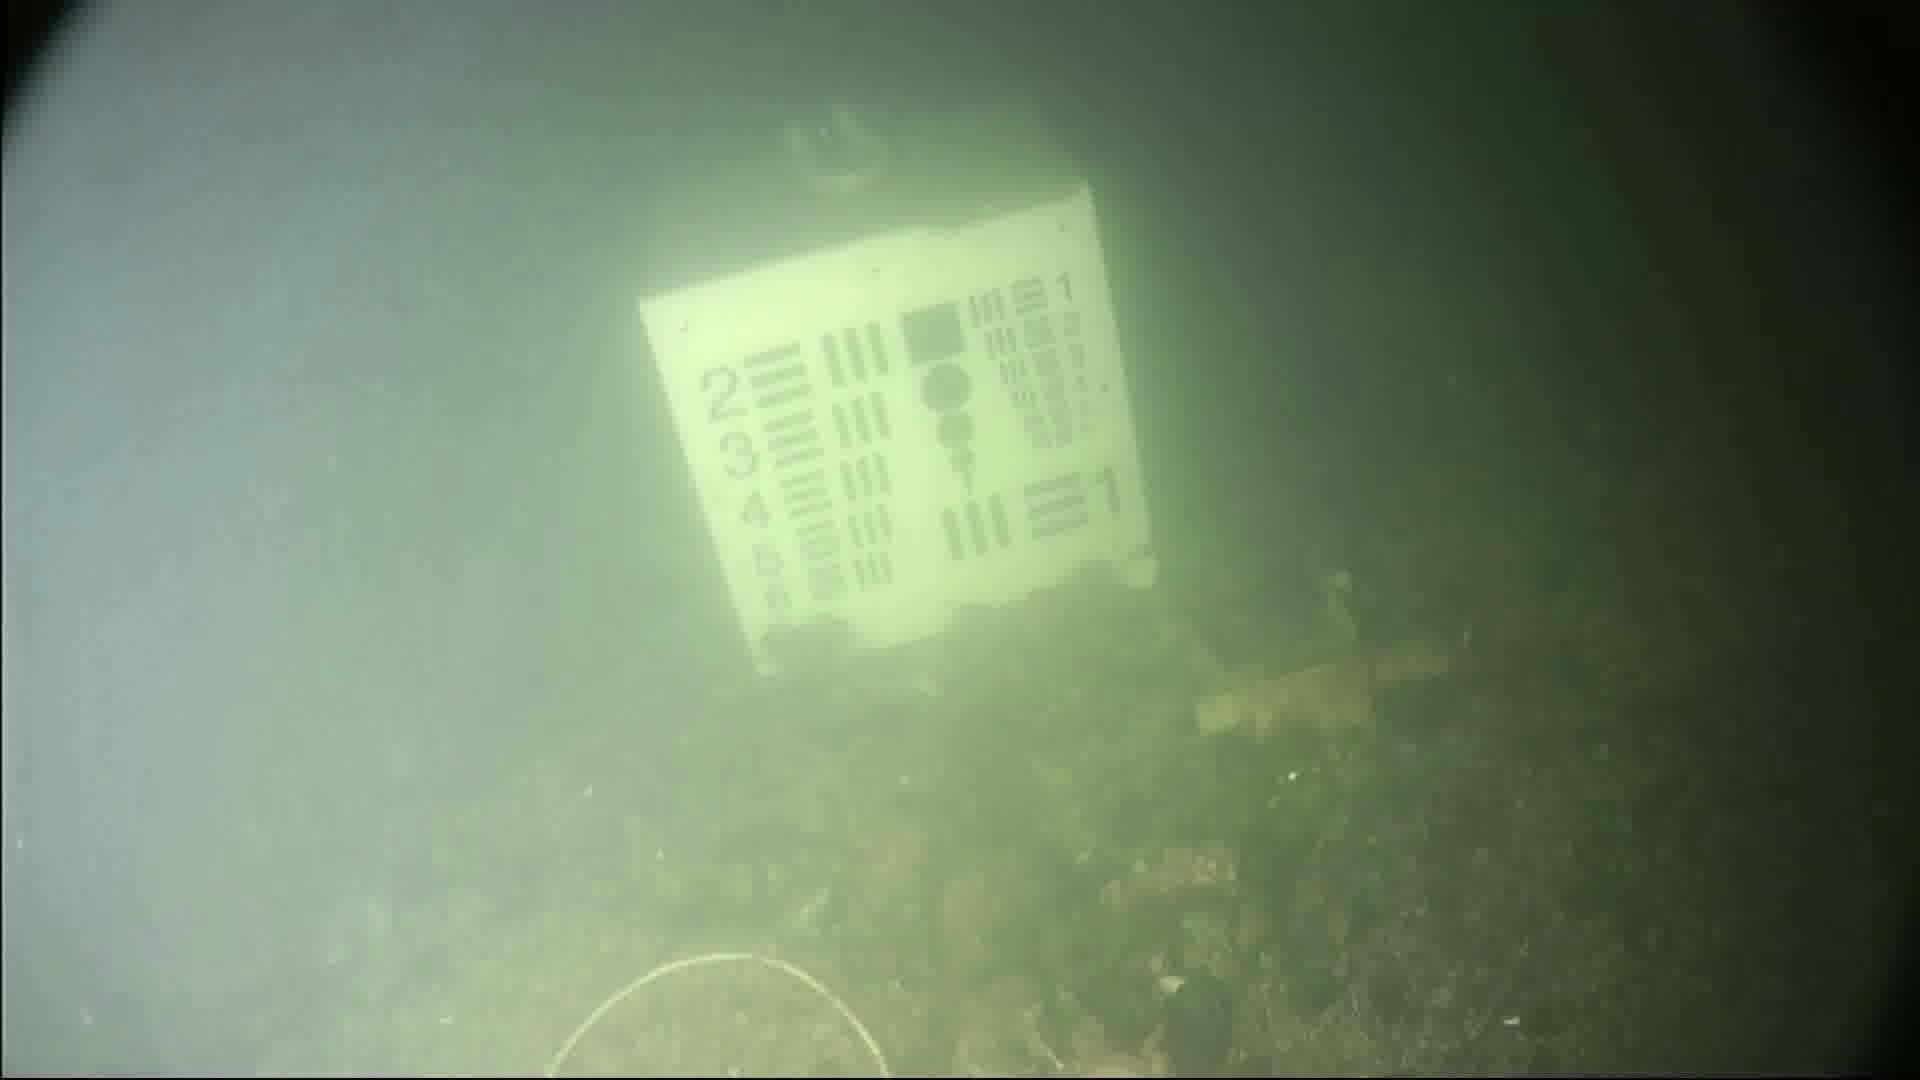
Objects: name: crab